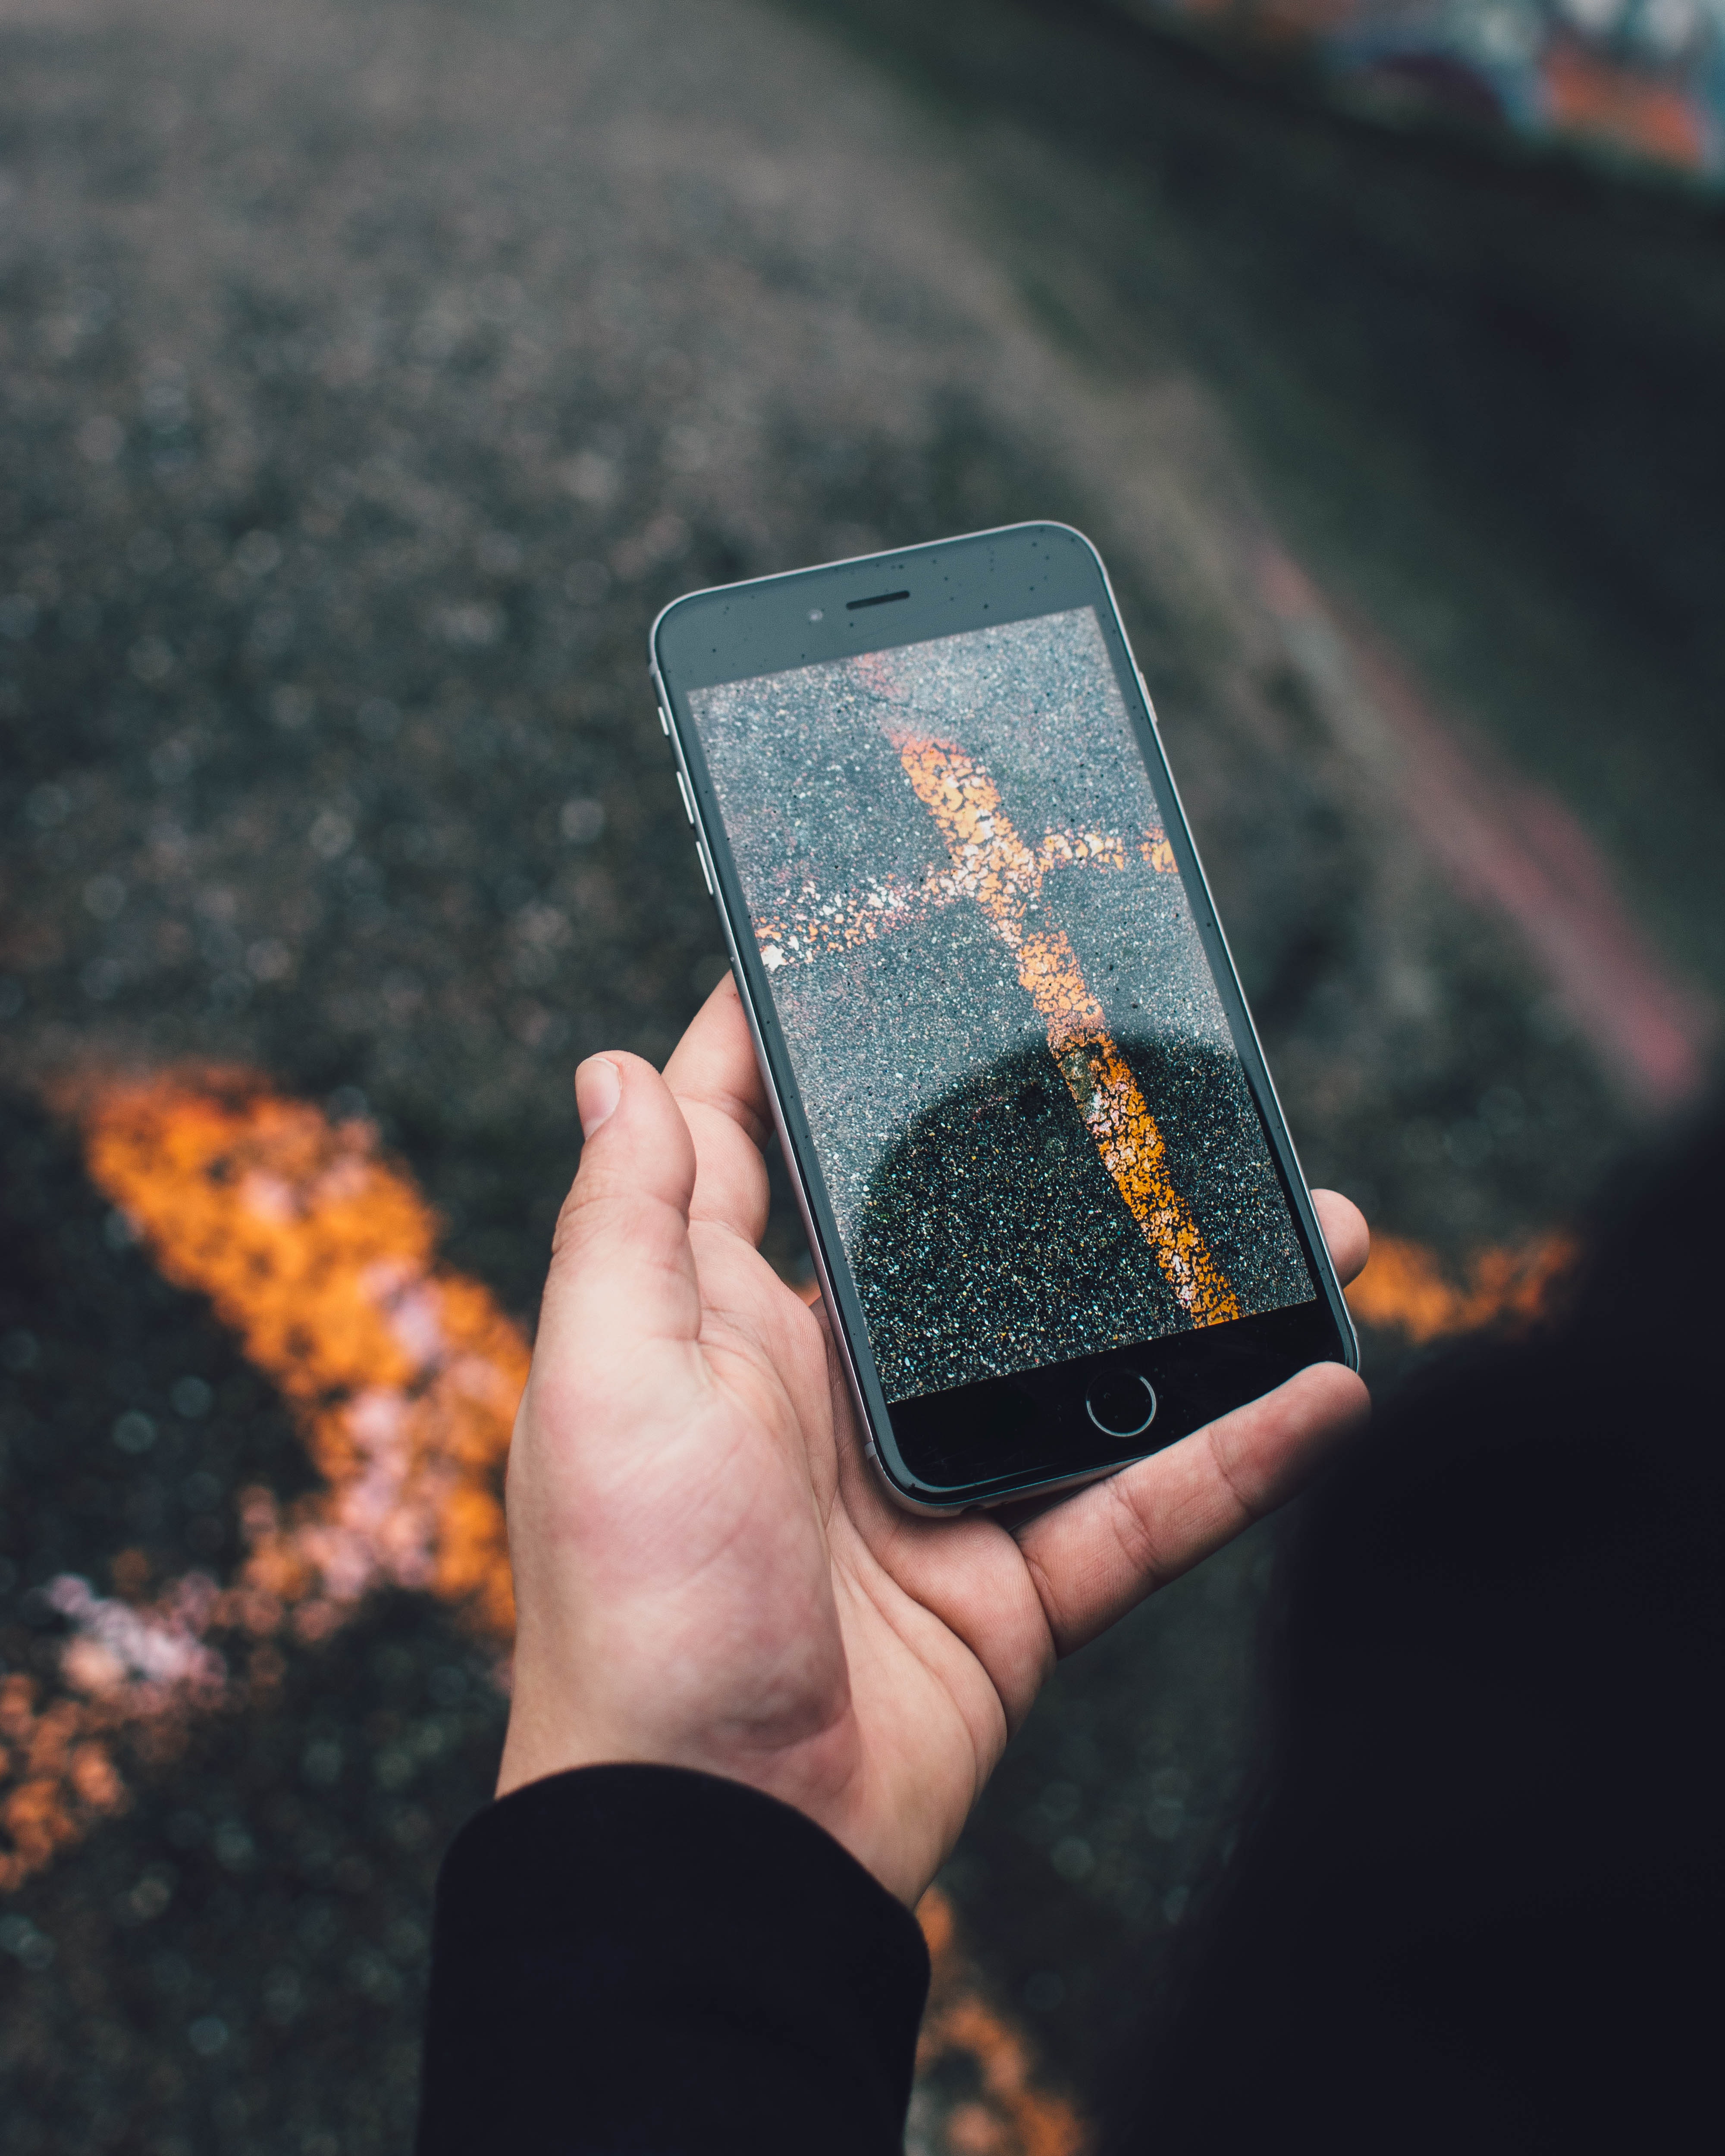
gadget, hand, mobile phone, finger, technology, electronic device, communication device, portable communications device, smartphone, wallet